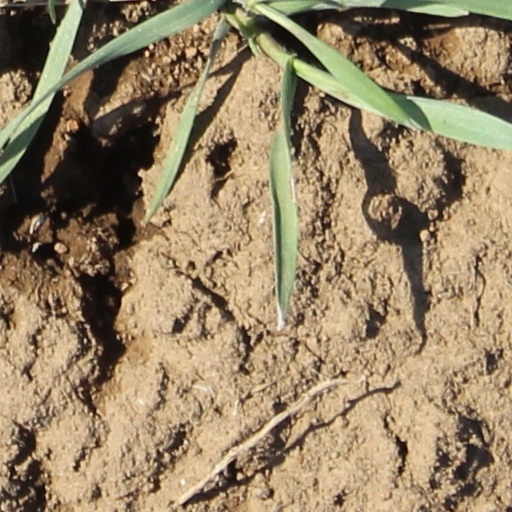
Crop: wheat